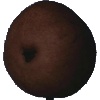
Label: Pear Kaiser 1